Rosie Garland

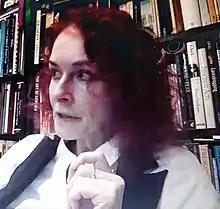
Garland reading her poetry at an online event in 2021

Rosie Garland FRSL (born 1960) is a British novelist, poet and singer with post-punk band The March Violets. In 2023, she was elected a Fellow of the Royal Society of Literature.